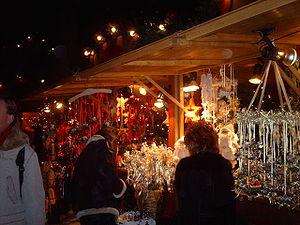
Marché de Noël Winterwald (Palais Campofranco) à Bolzano/Bozen 2006